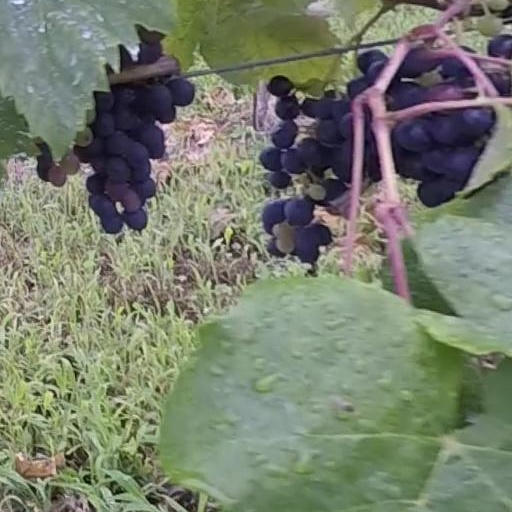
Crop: grape